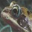
Label: frog